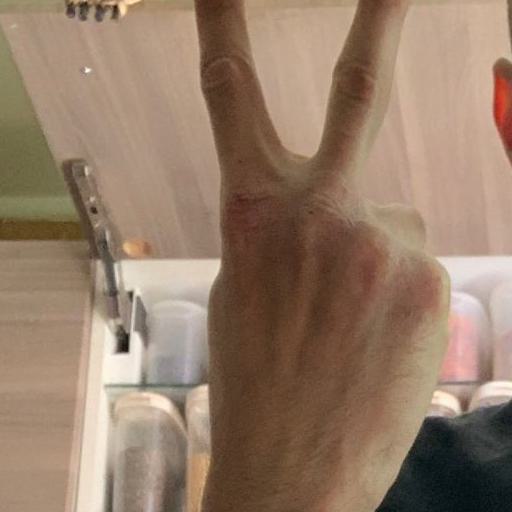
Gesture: peace_inverted